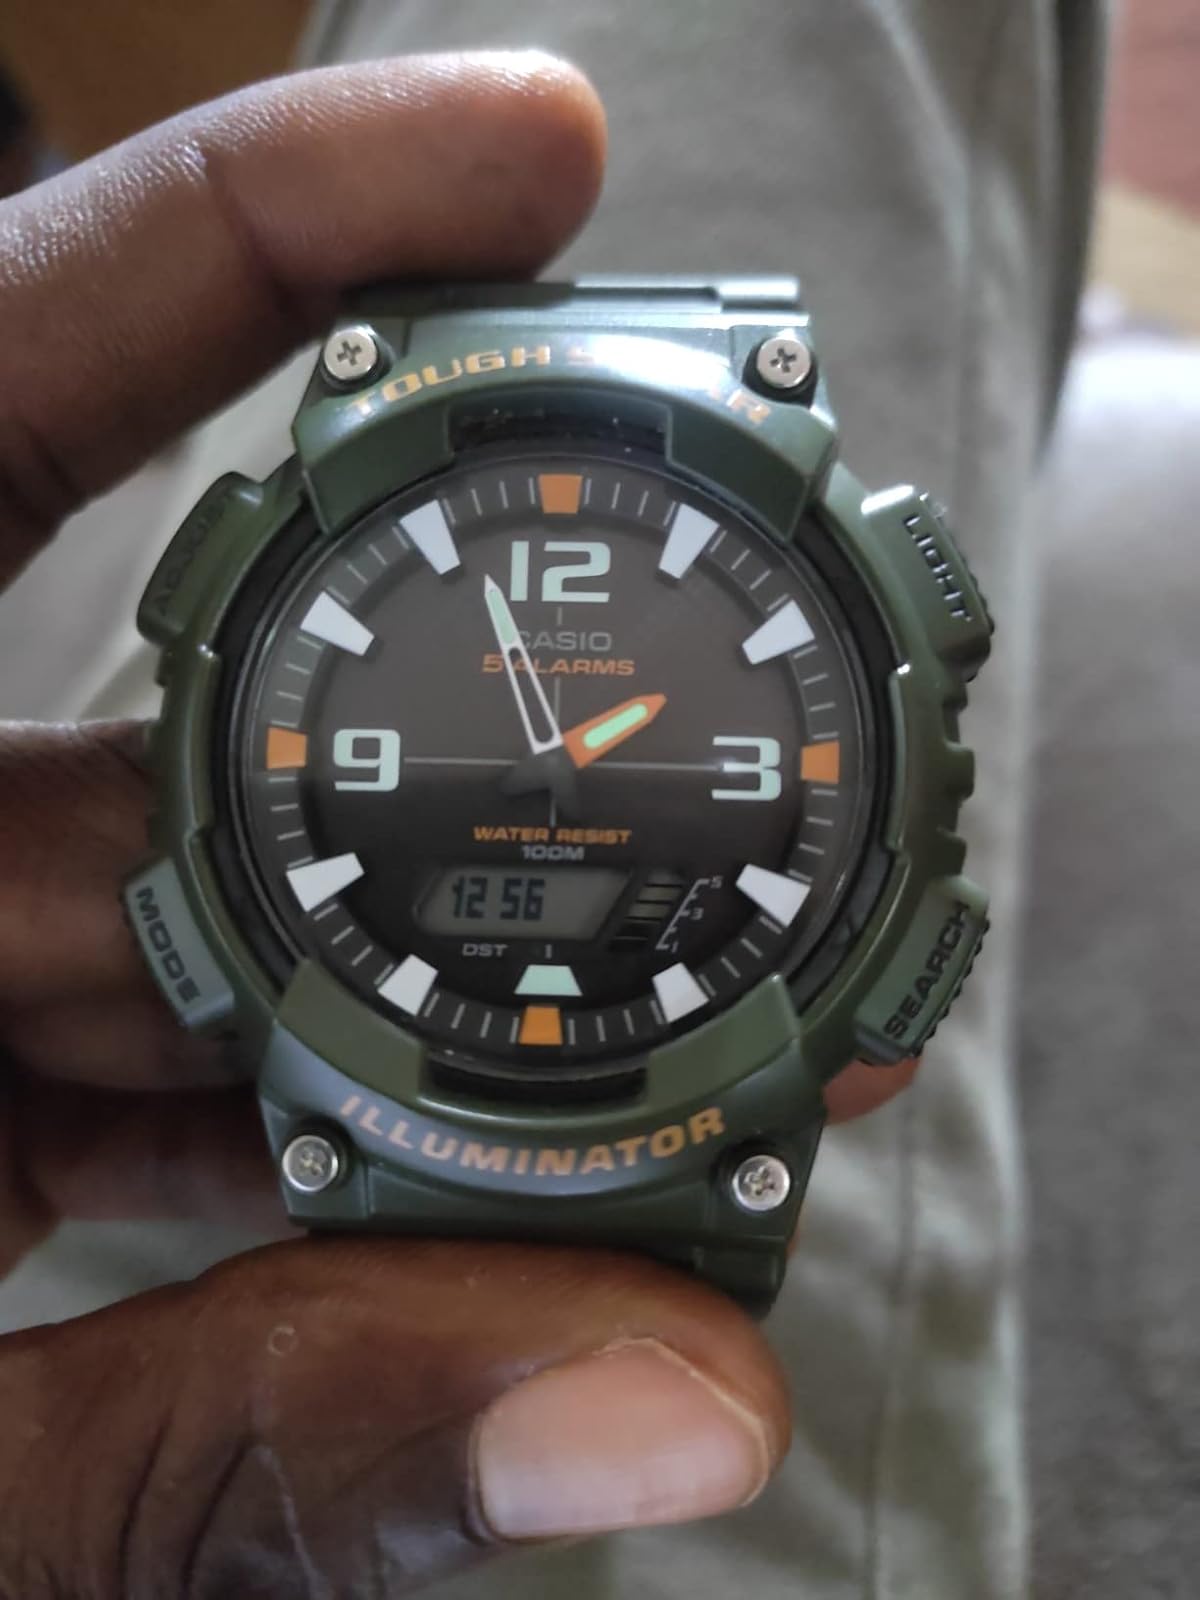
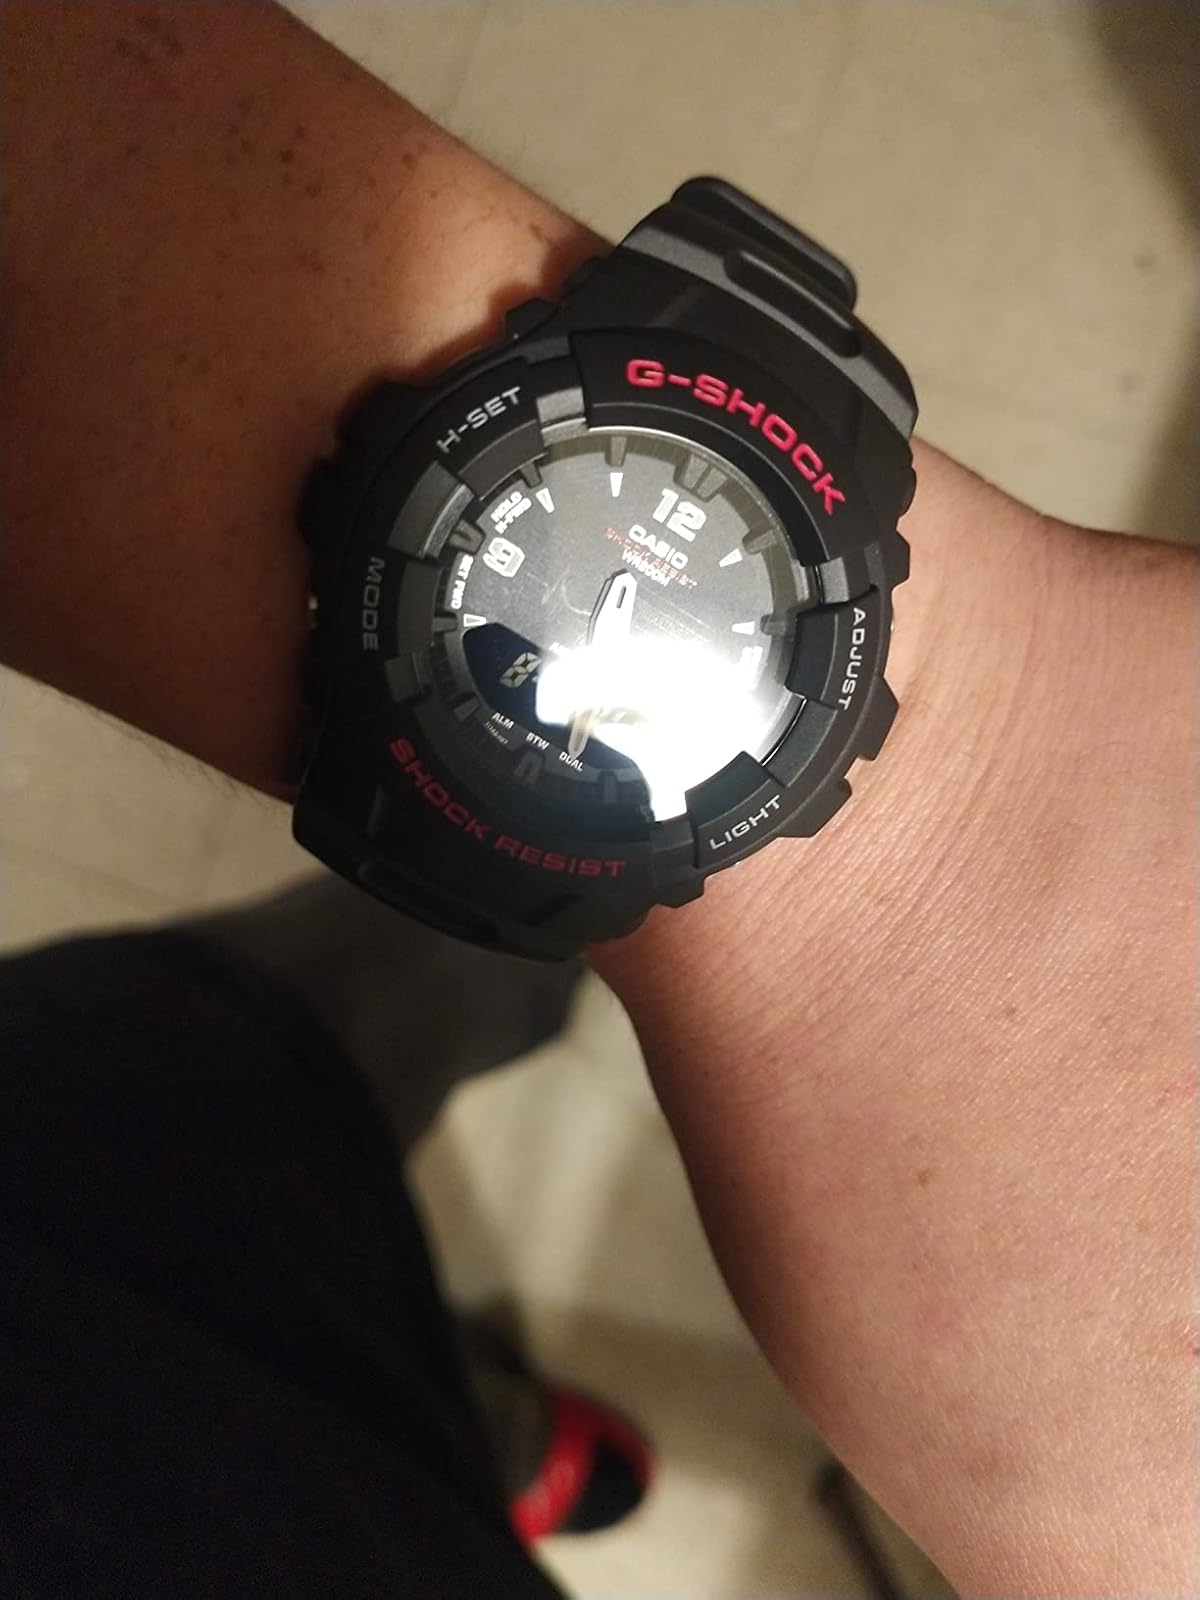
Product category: accessories_watch
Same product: no